Rafael Furcal

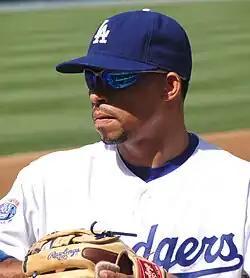
Furcal with the Los Angeles Dodgers

Rafael Antoni Furcal (born October 24, 1977) is a Dominican former professional baseball shortstop. He played in Major League Baseball (MLB) for the Atlanta Braves, Los Angeles Dodgers, St. Louis Cardinals, and Miami Marlins. With St. Louis, he won the 2011 World Series over the Texas Rangers.